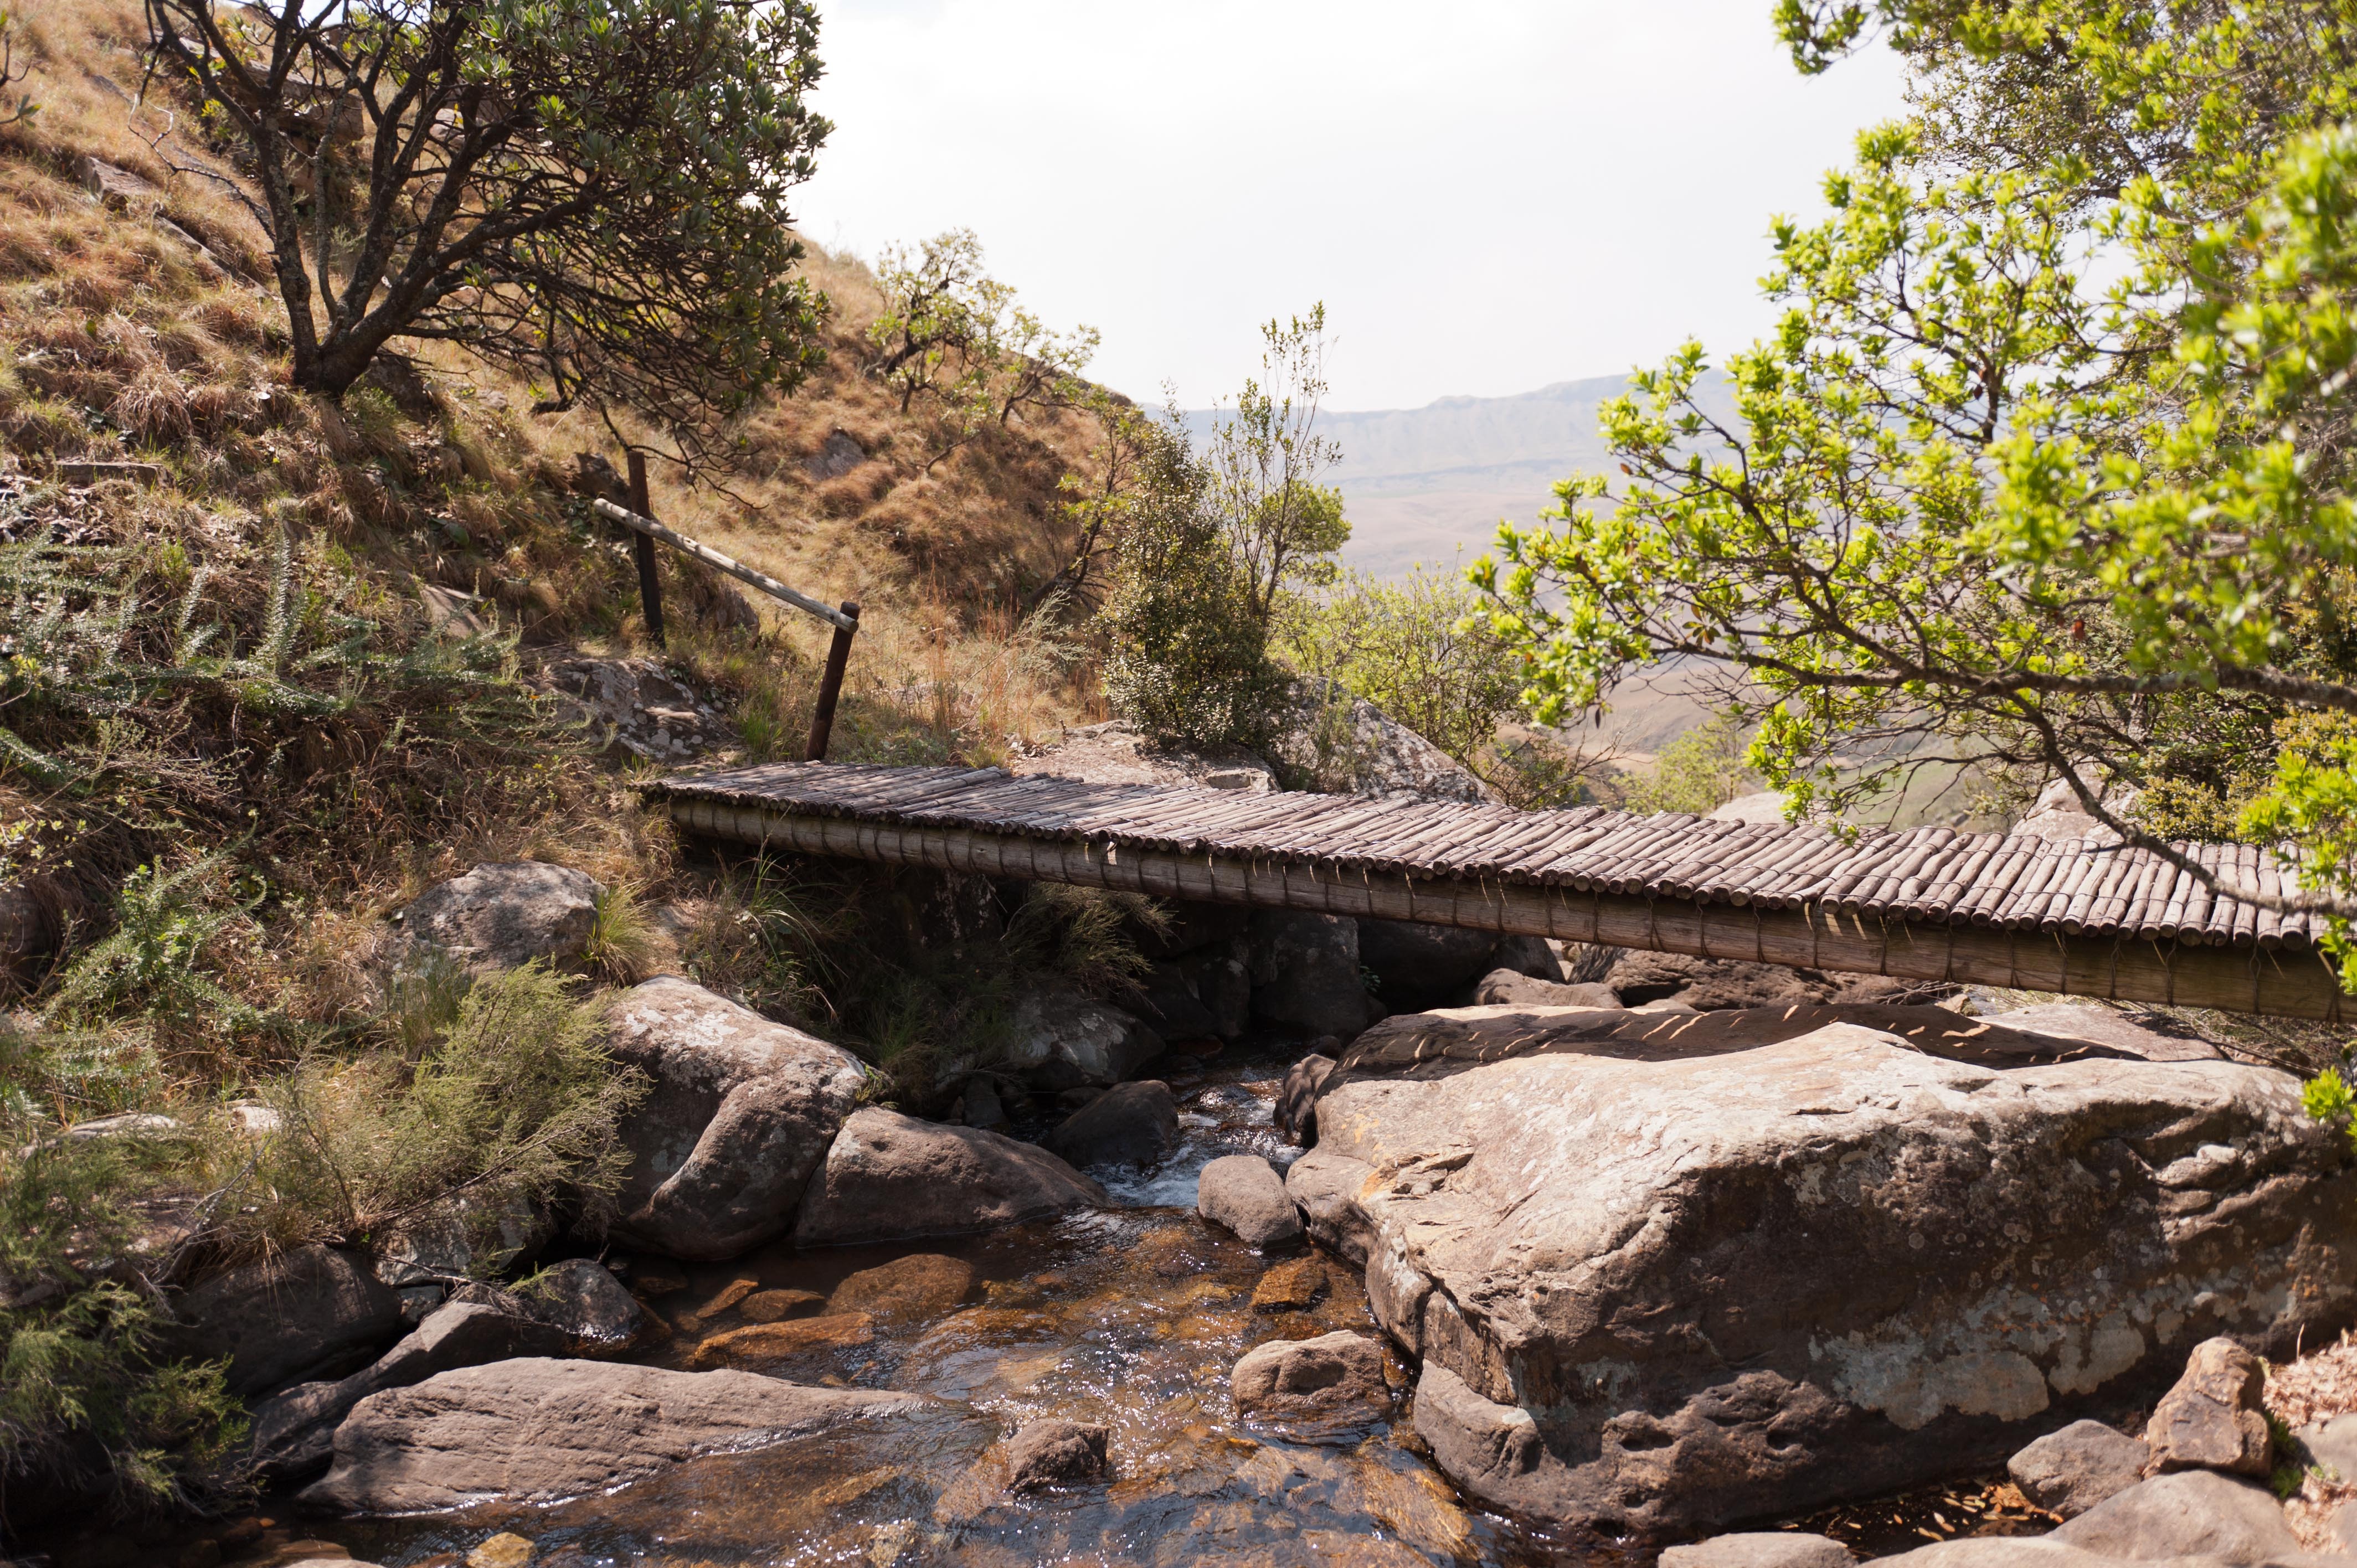
landscape, rock, bridge, river, valley, transport, geology, ruins, south africa, ancient history